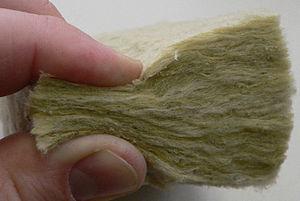
La laine de roche est issue d'un matériau naturel, le basalte, né de l'activité volcanique et transformé par l'homme, utilisé dans le bâtiment comme isolant thermique, isolant phonique ou absorbant acoustique, ou pour la protection contre l’incendie. Elle fait partie des « laines minérales ».